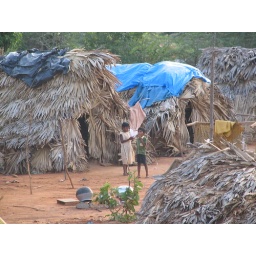
people live in banana leaves houses - until the first rain comes